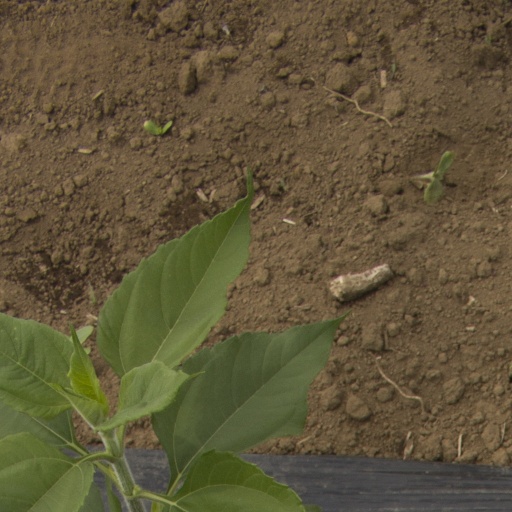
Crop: Jerusalem artichoke